Famagusta Bay

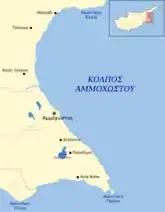

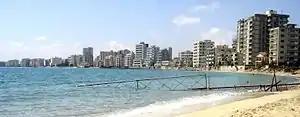

Famagusta Bay is the easternmost body of water that is formed by the Karpasia peninsula and Protaras. It is named after the city of Famagusta, which lies almost right in the middle of the bay. The ancient city-state of Salamis also is found on the bay, north of Famagusta. It is known for the best sandy beaches in Cyprus, which stretch for miles.